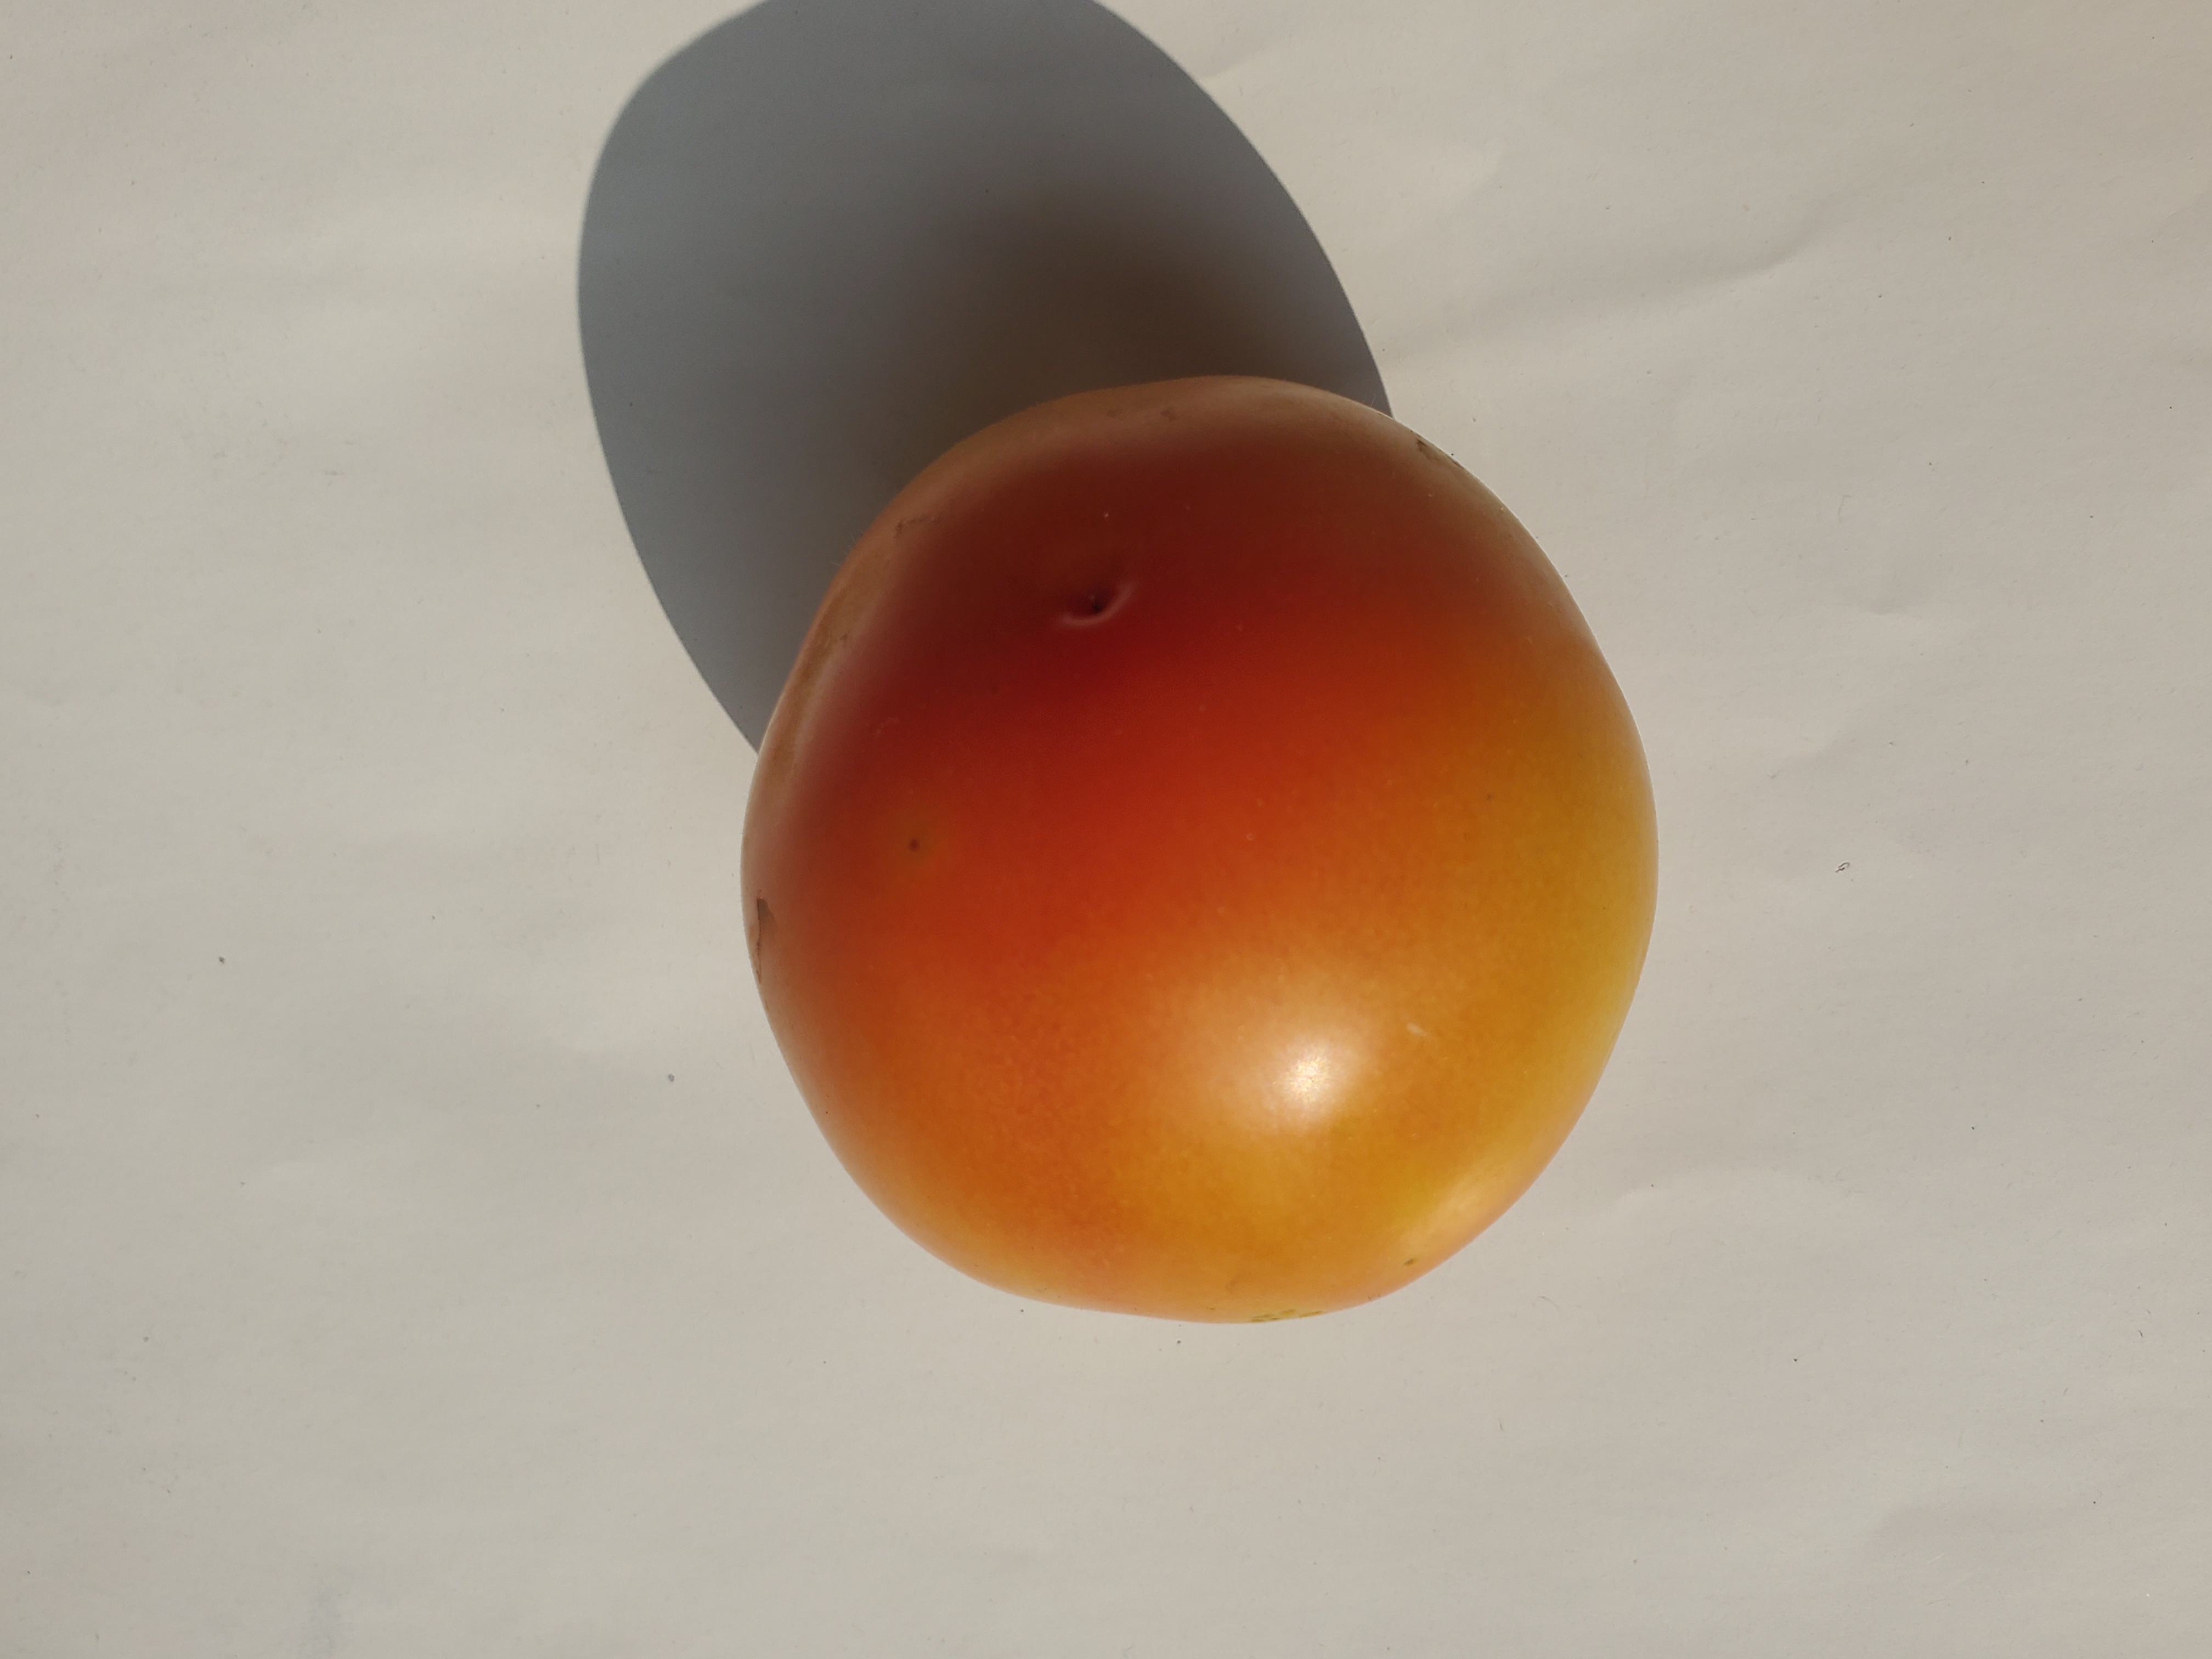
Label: Fresh